Continuous positive airway pressure

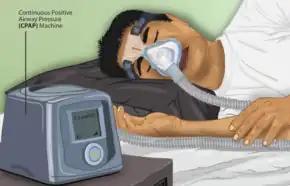
An example of a nasal mask for CPAP

CPAP therapy uses machines specifically designed to deliver a flow of air at a constant pressure. CPAP machines possess a motor that pressurizes room temperature air and delivers it through a hose connected to a mask or tube worn by the patient. This constant stream of air opens and keeps the upper airway unobstructed during inhalation and exhalation. Some CPAP machines have other features as well, such as heated humidifiers, and connectivity to allow data from during sleep to be viewed with a smartphone app.